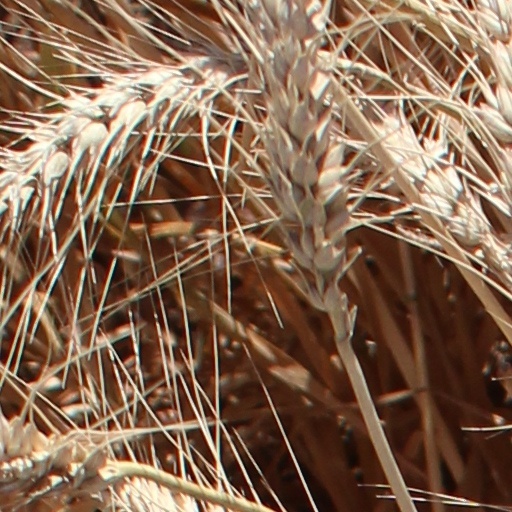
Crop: wheat